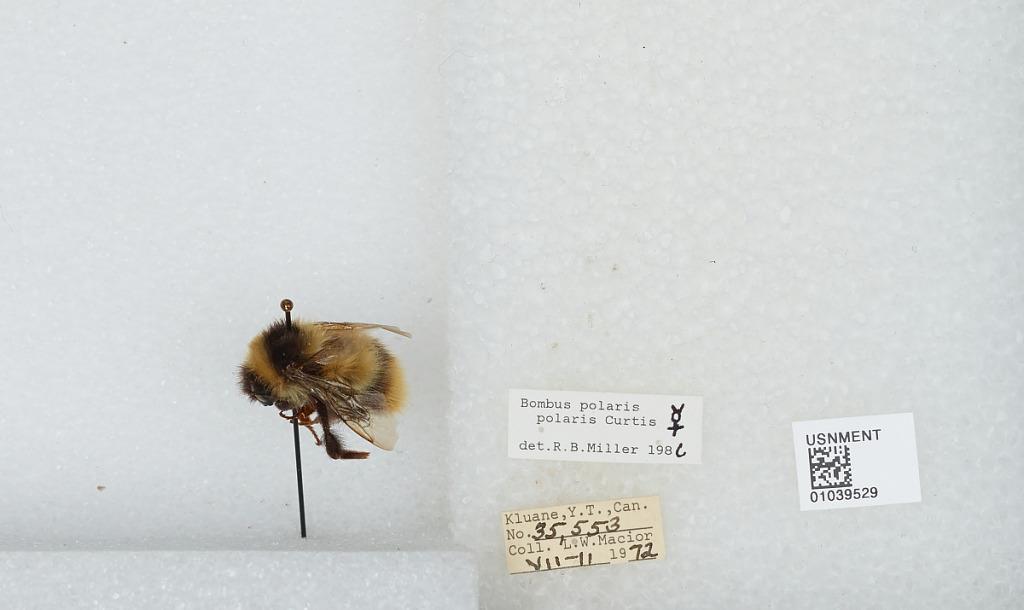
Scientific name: Bombus (Alpinobombus) polaris Curtis
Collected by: L. Macior
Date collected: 1972-7-11
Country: Canada
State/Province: Yukon Territory
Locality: Kluane
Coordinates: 60.75, -139.5
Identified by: Miller, R. B.